Trombone

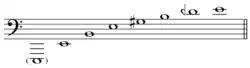
Trombone seventh position harmonic series.

A hybrid, "duplex" or "double" trombone is a design of trombone that has both a slide and a set of three valves for altering the pitch. It has been reinvented several times since first appearing in the 19th century by Besson, and later Conn. Jazz trombonist and machinist Brad Gowans invented his "valide trombone" in the 1940s with a short four-position slide. In the 1970s Maynard Ferguson and Holton produced the "Superbone", very similar to the earlier Conn. In 2013 Schagerl in collaboration with James Morrison announced a larger bore variant with rotary valves.